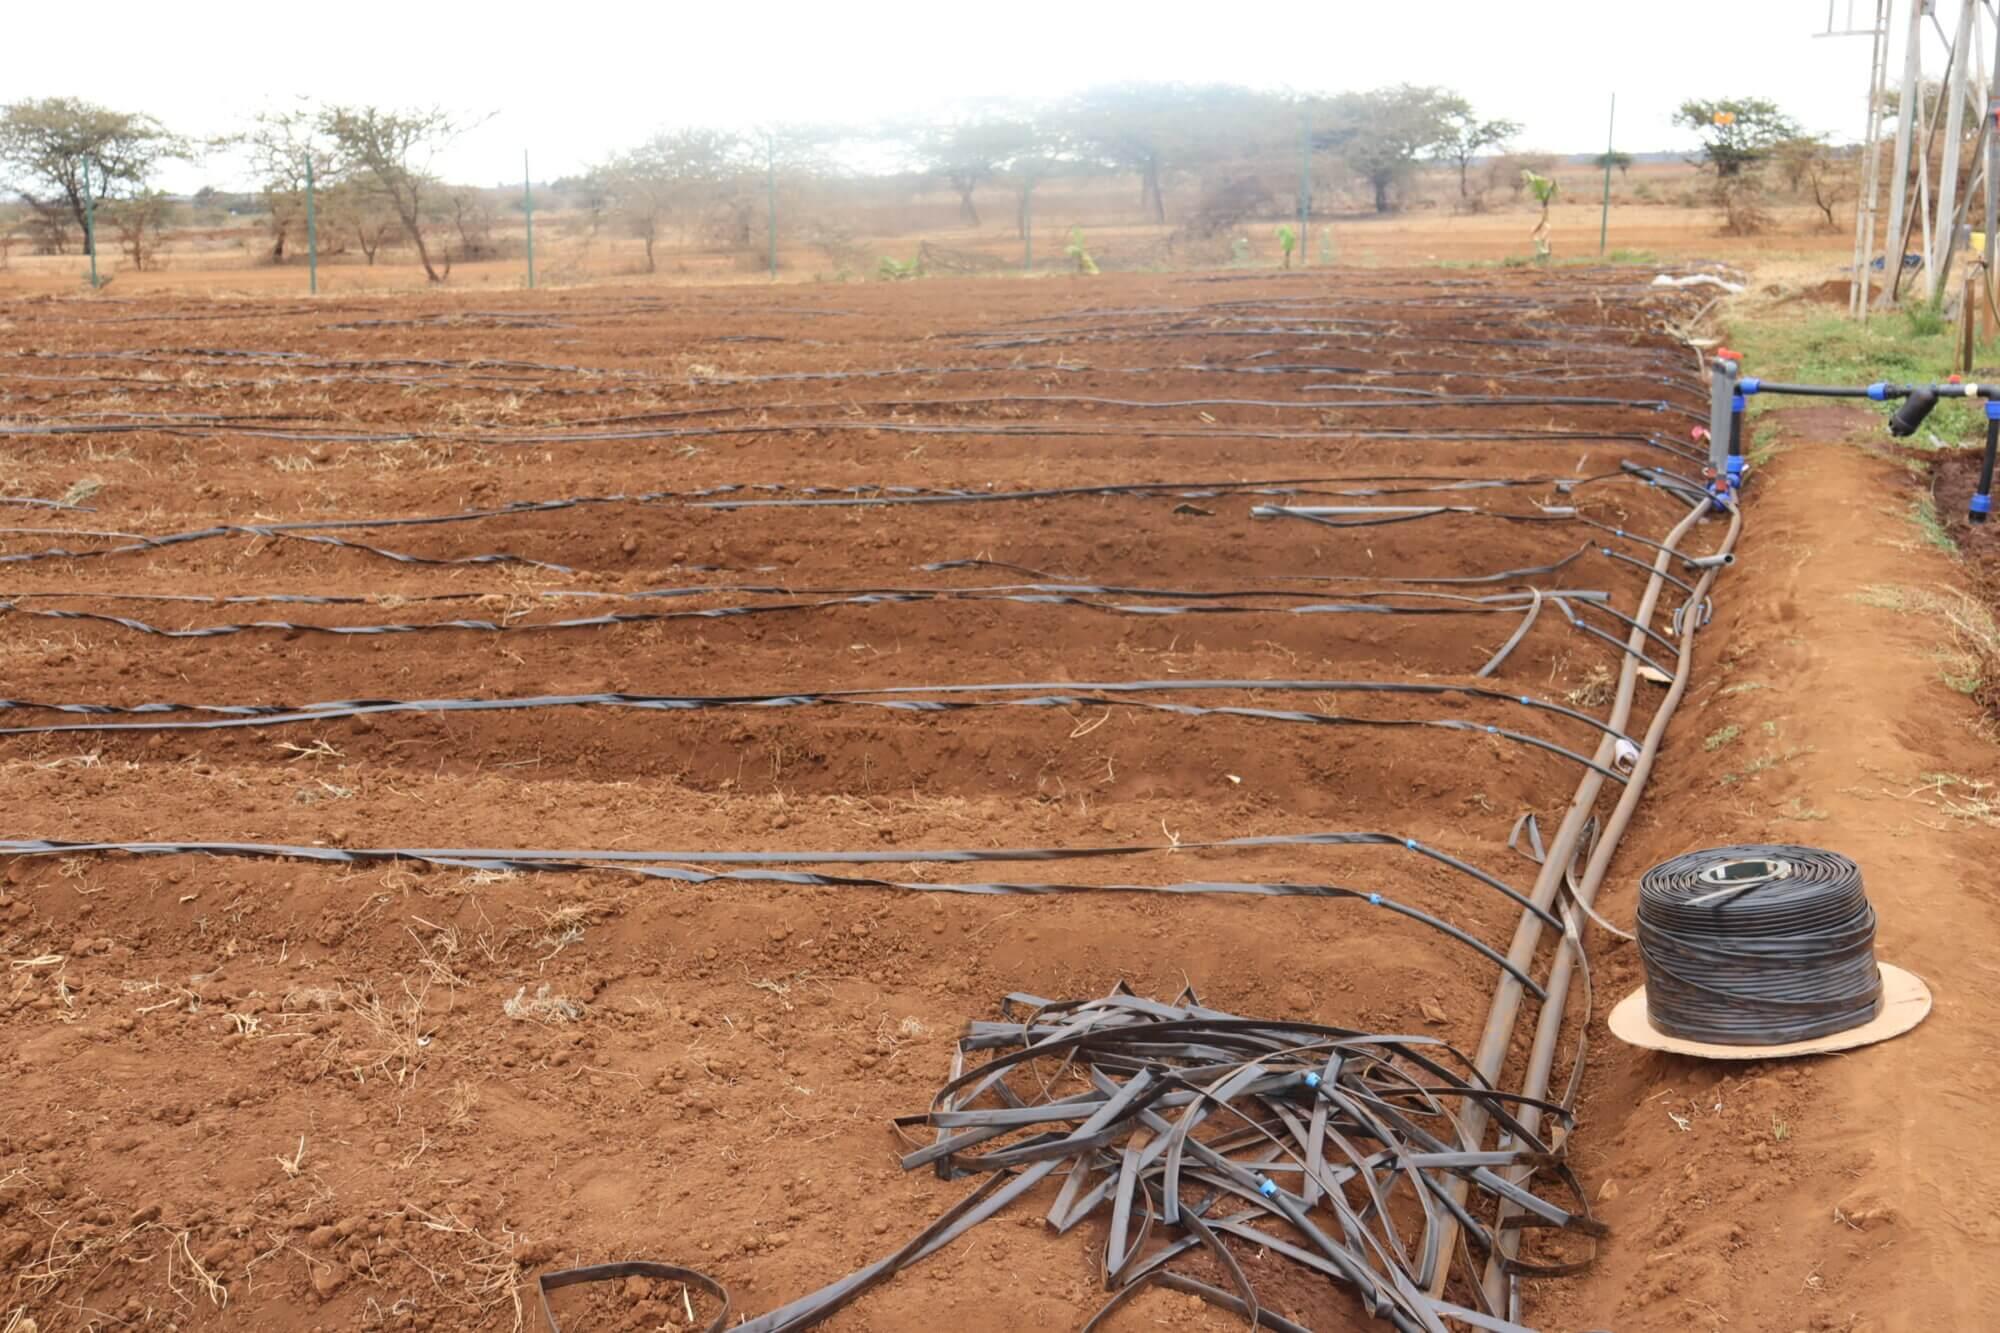
Mistari ya mabomba ya umwagiliaji yamewekwa kwa mpangilio sahihi juu ya udongo ulioandaliwa kwa kupanda. Lori ya mkanda wa umwagiliaji iko pembeni ikidokeza maandalizi ya kilimo cha kisasa. Mandhari inasisitiza matumizi ya teknolojia katika kilimo.